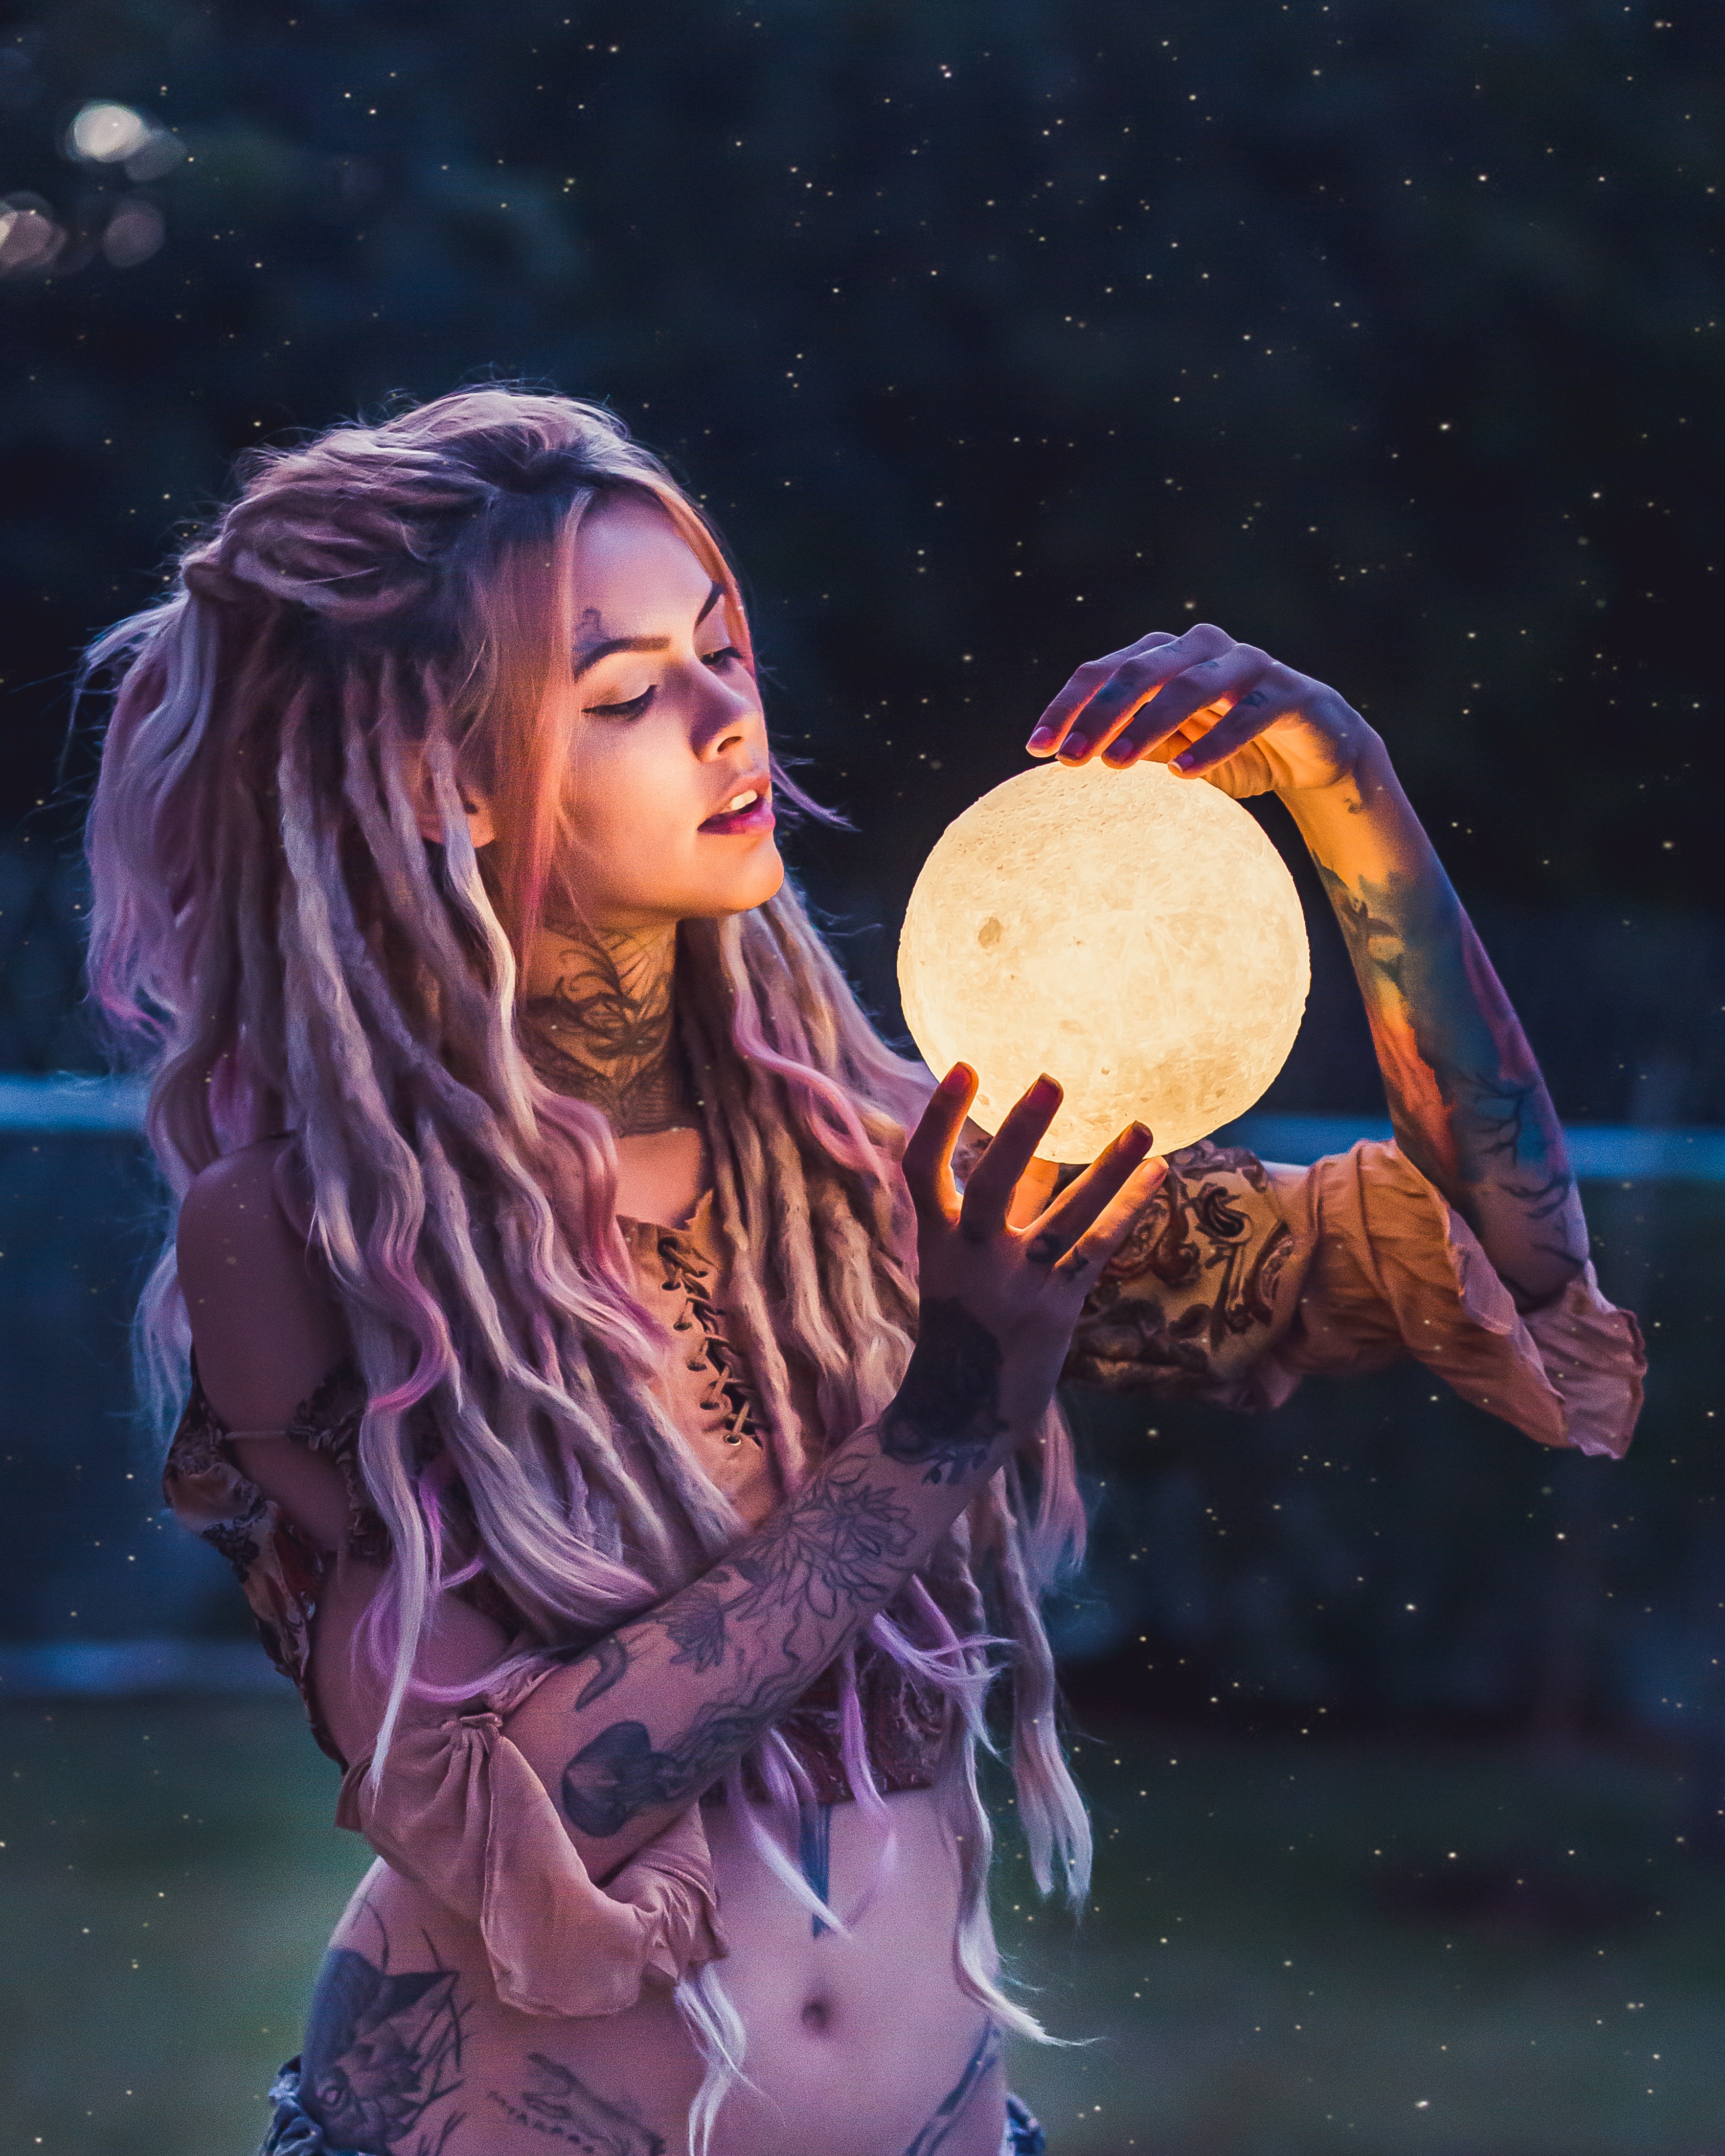
girls, sun, astronomical object, space, animation, fictional character, world, cg artwork, fiction, astronomy, celestial event, long hair, illustration, acting, full moon